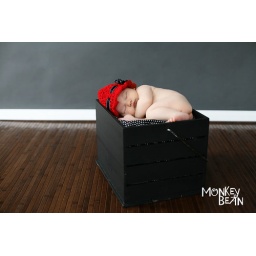
wm Red hat in black box 2